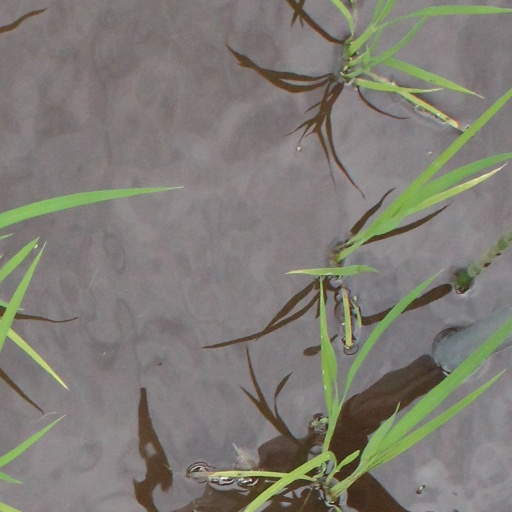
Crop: rice